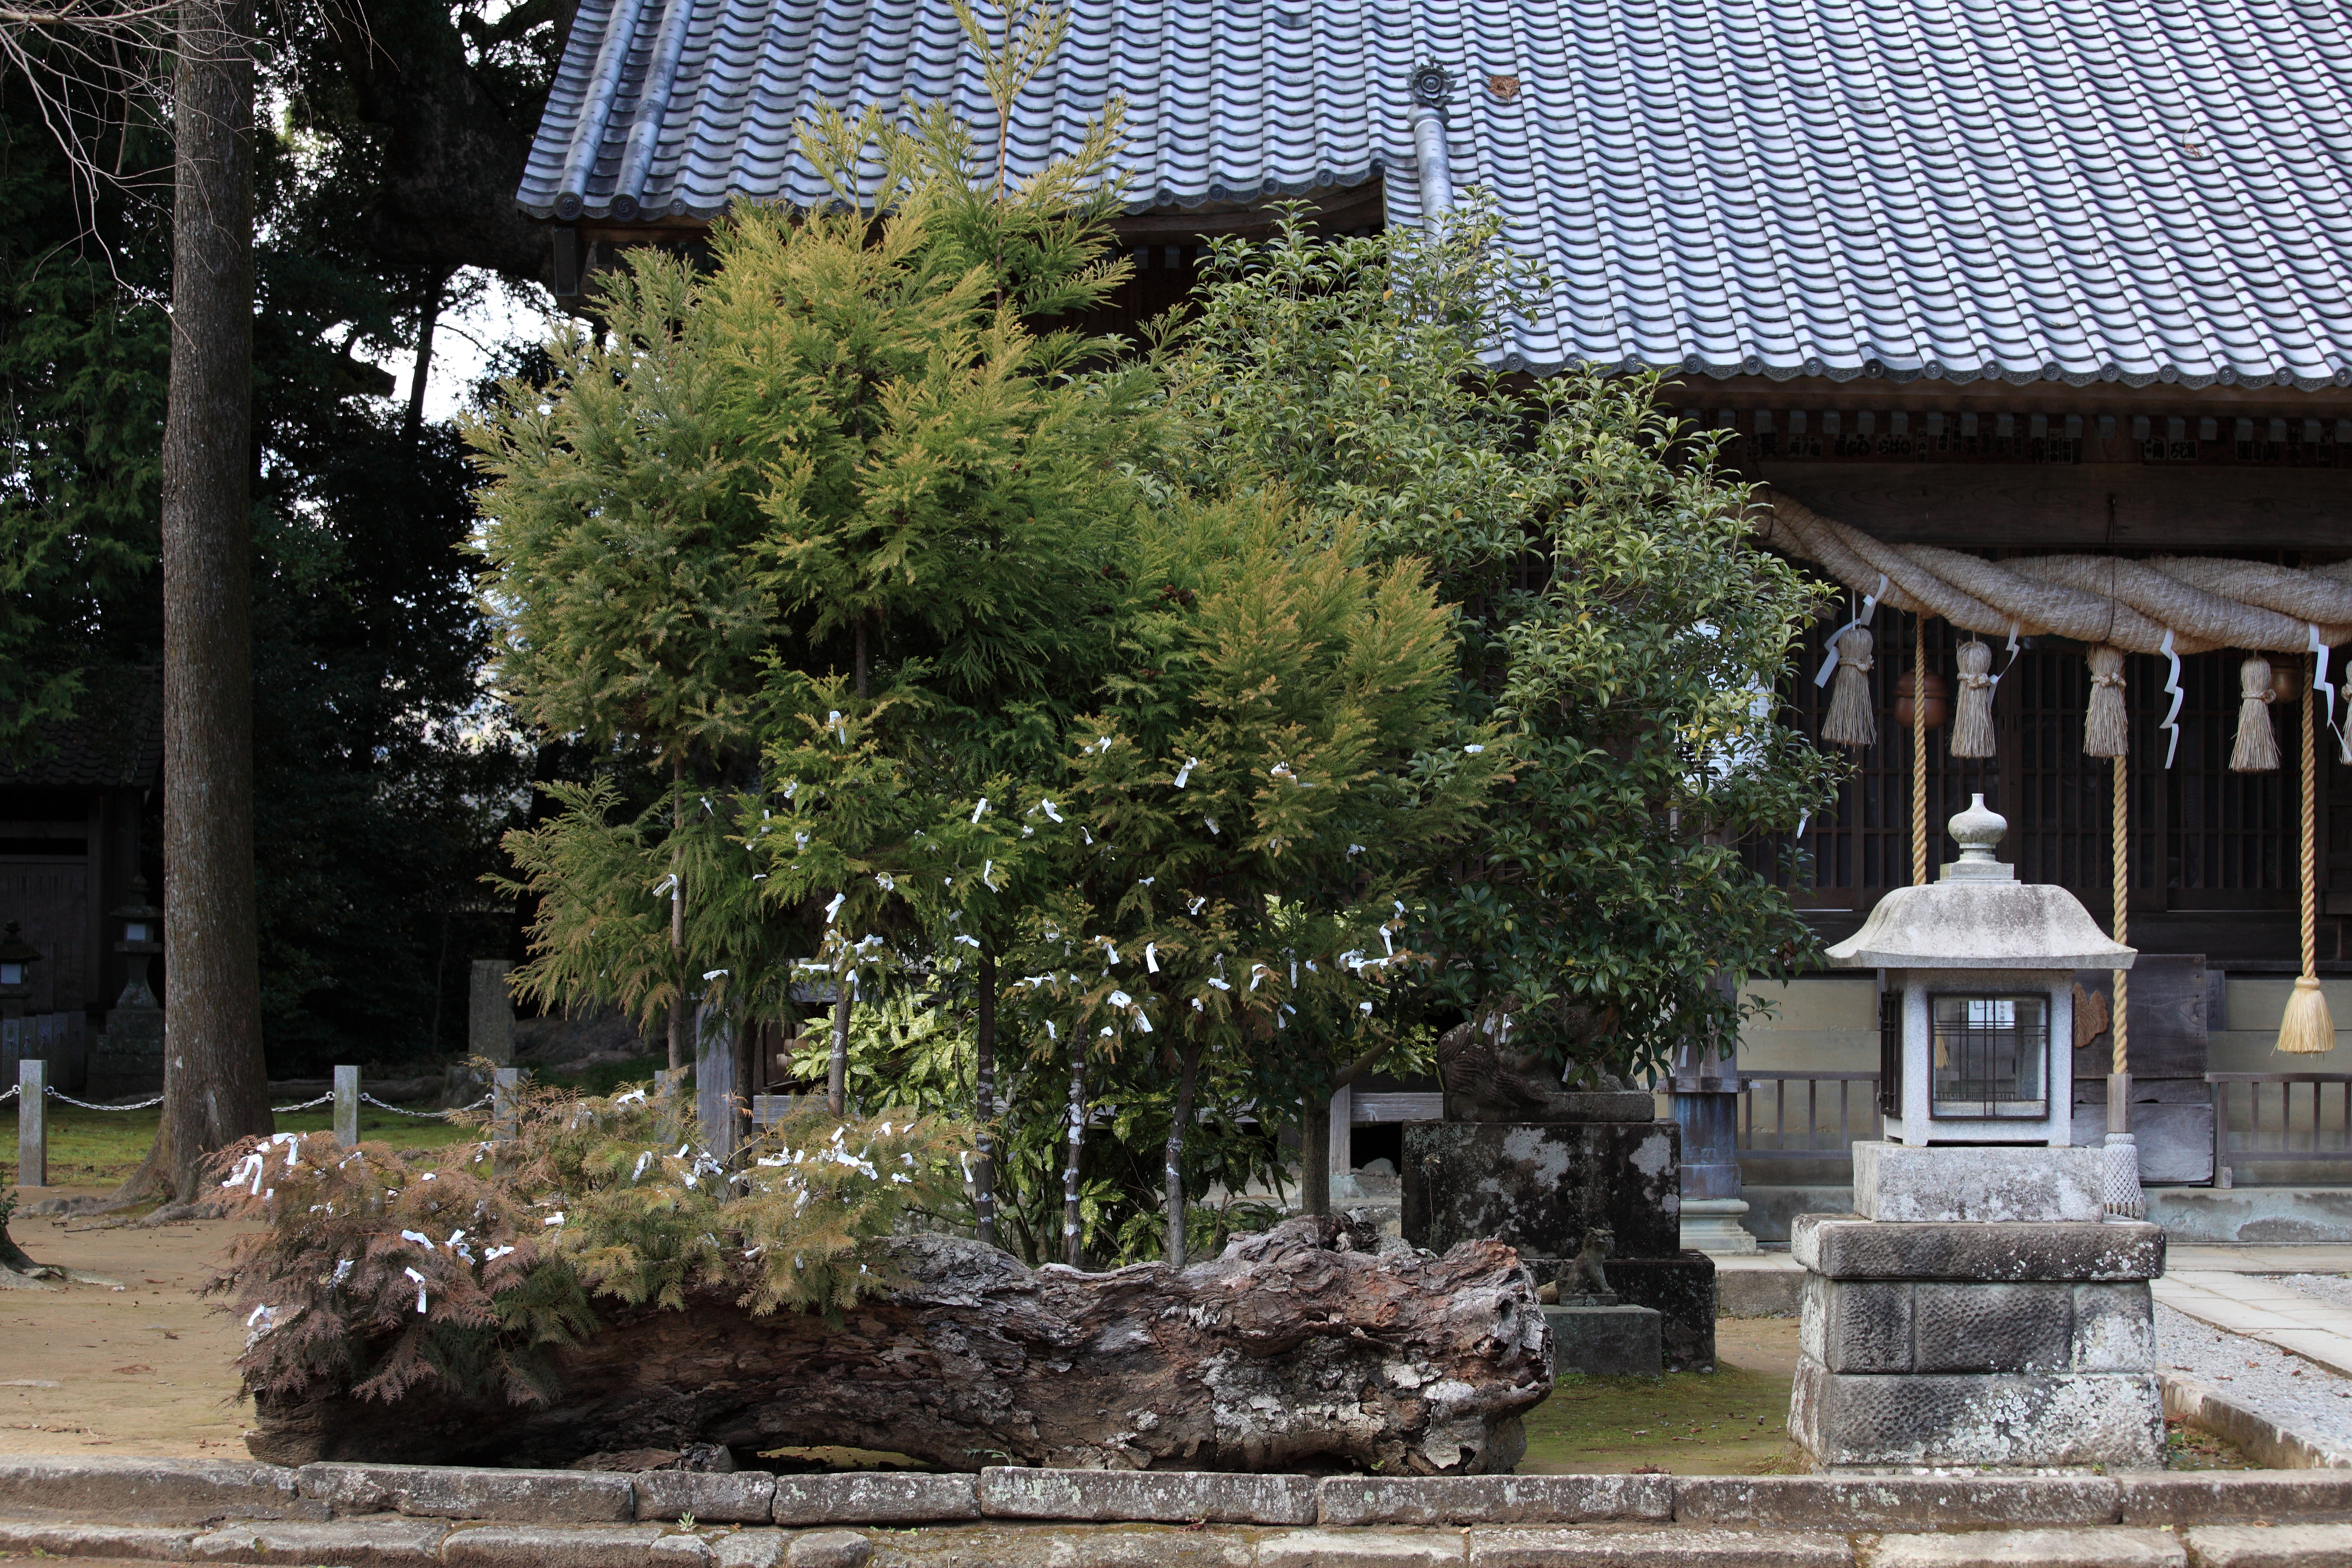
tree, architecture, plant, house, flower, home, high, garden, 5d, hires, yard, markii, hi, res, resolution